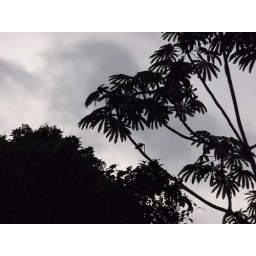
104 squirrel monkeys in tree a la rudyard kipling